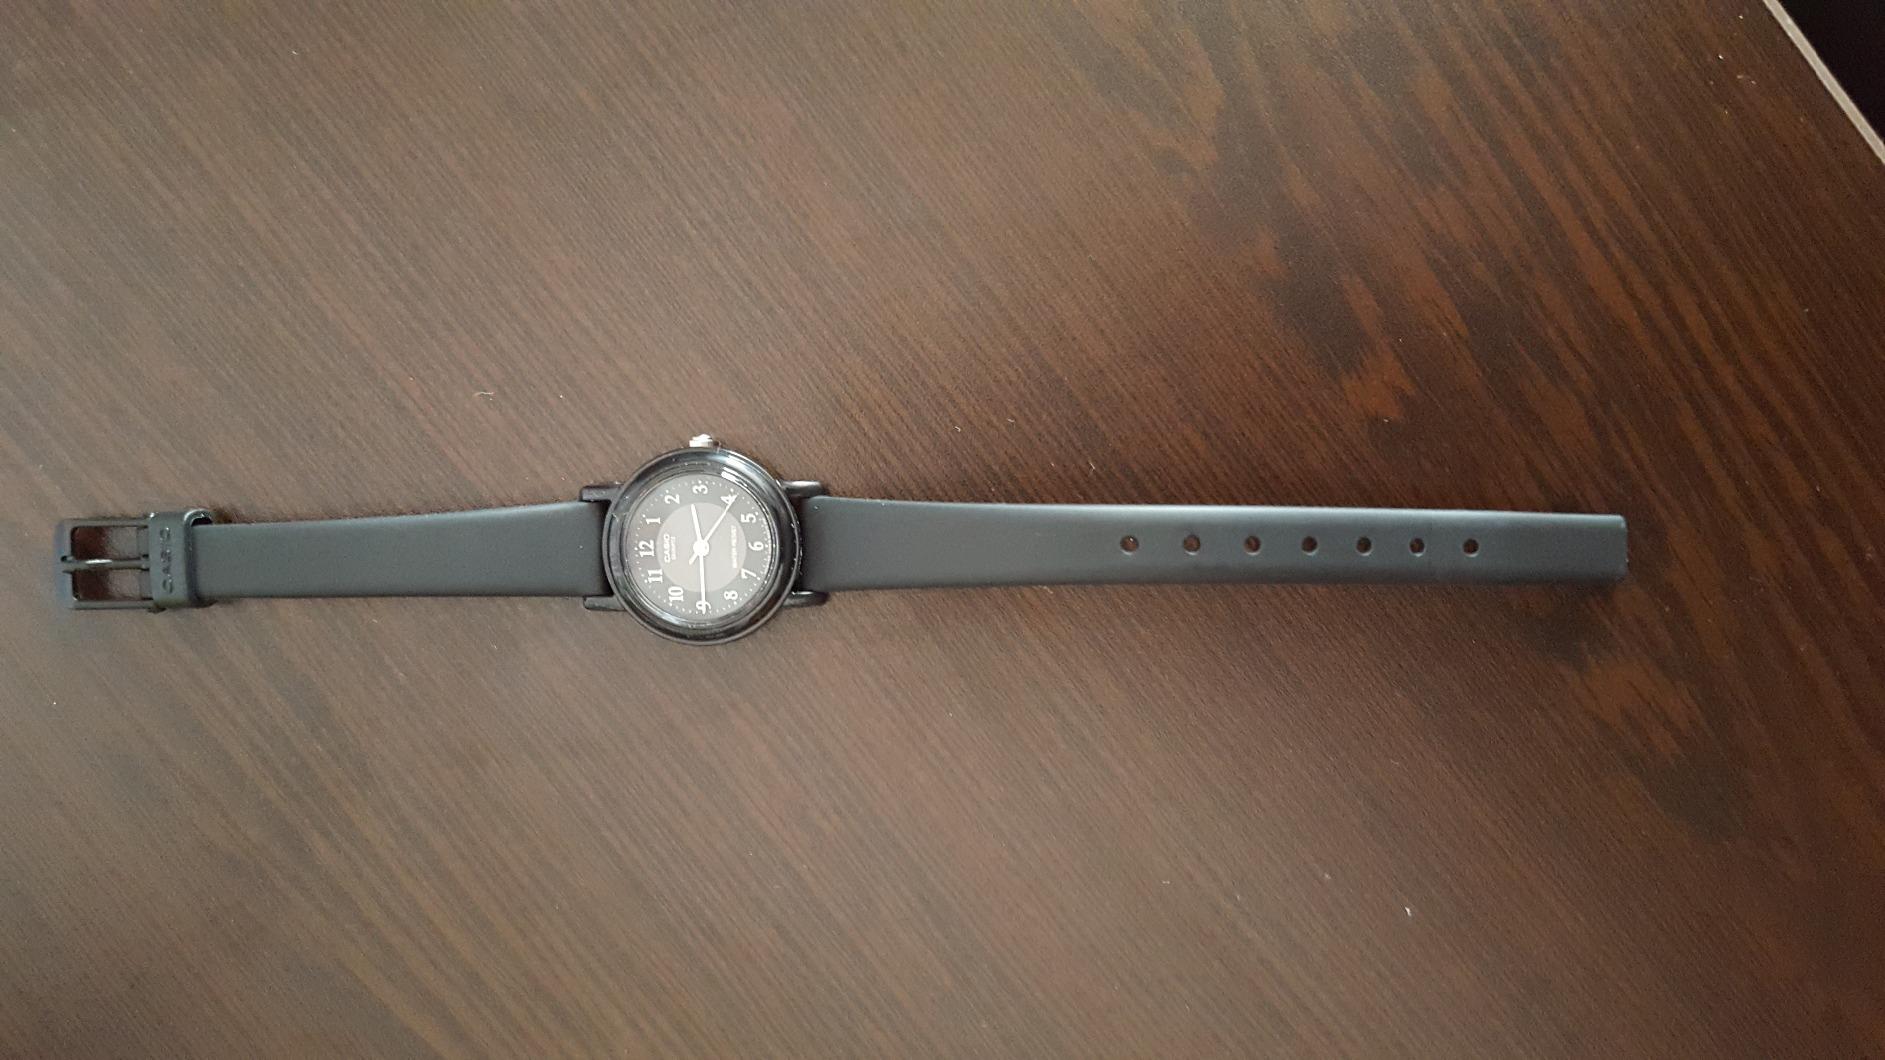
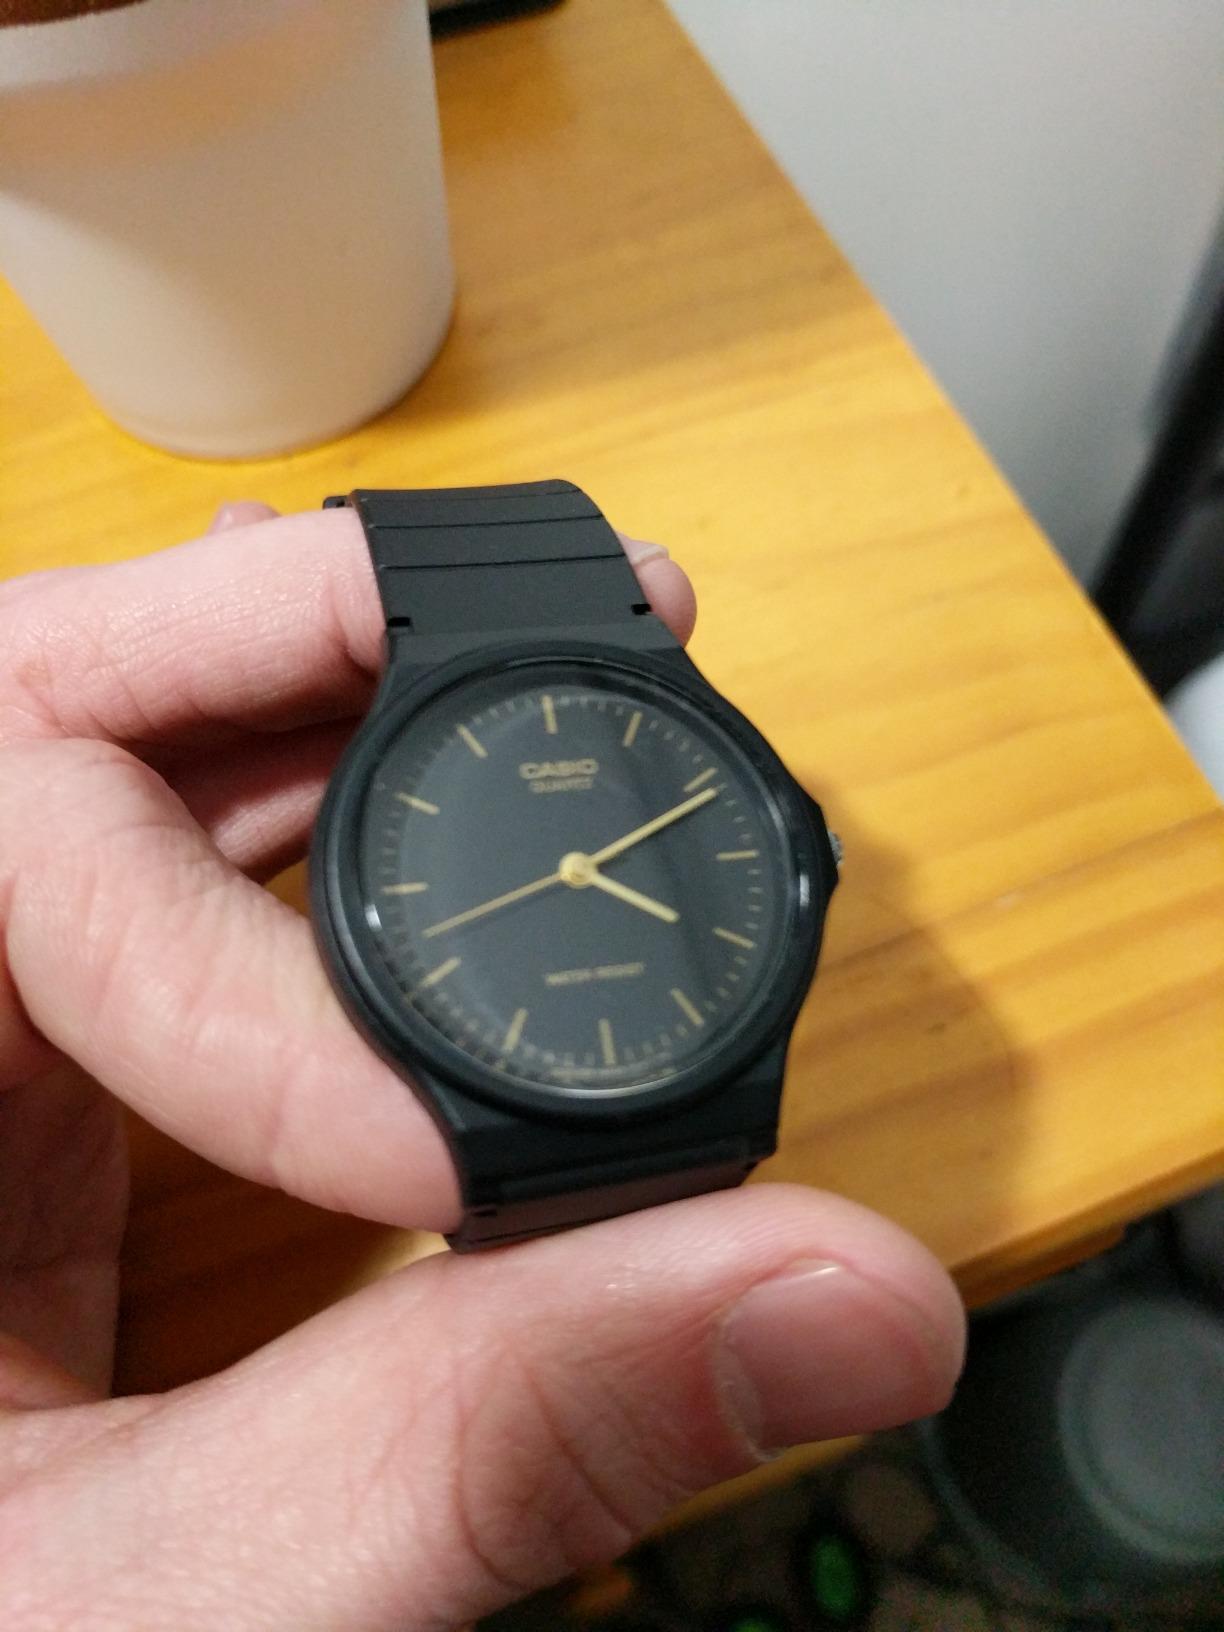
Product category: accessories_watch
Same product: no